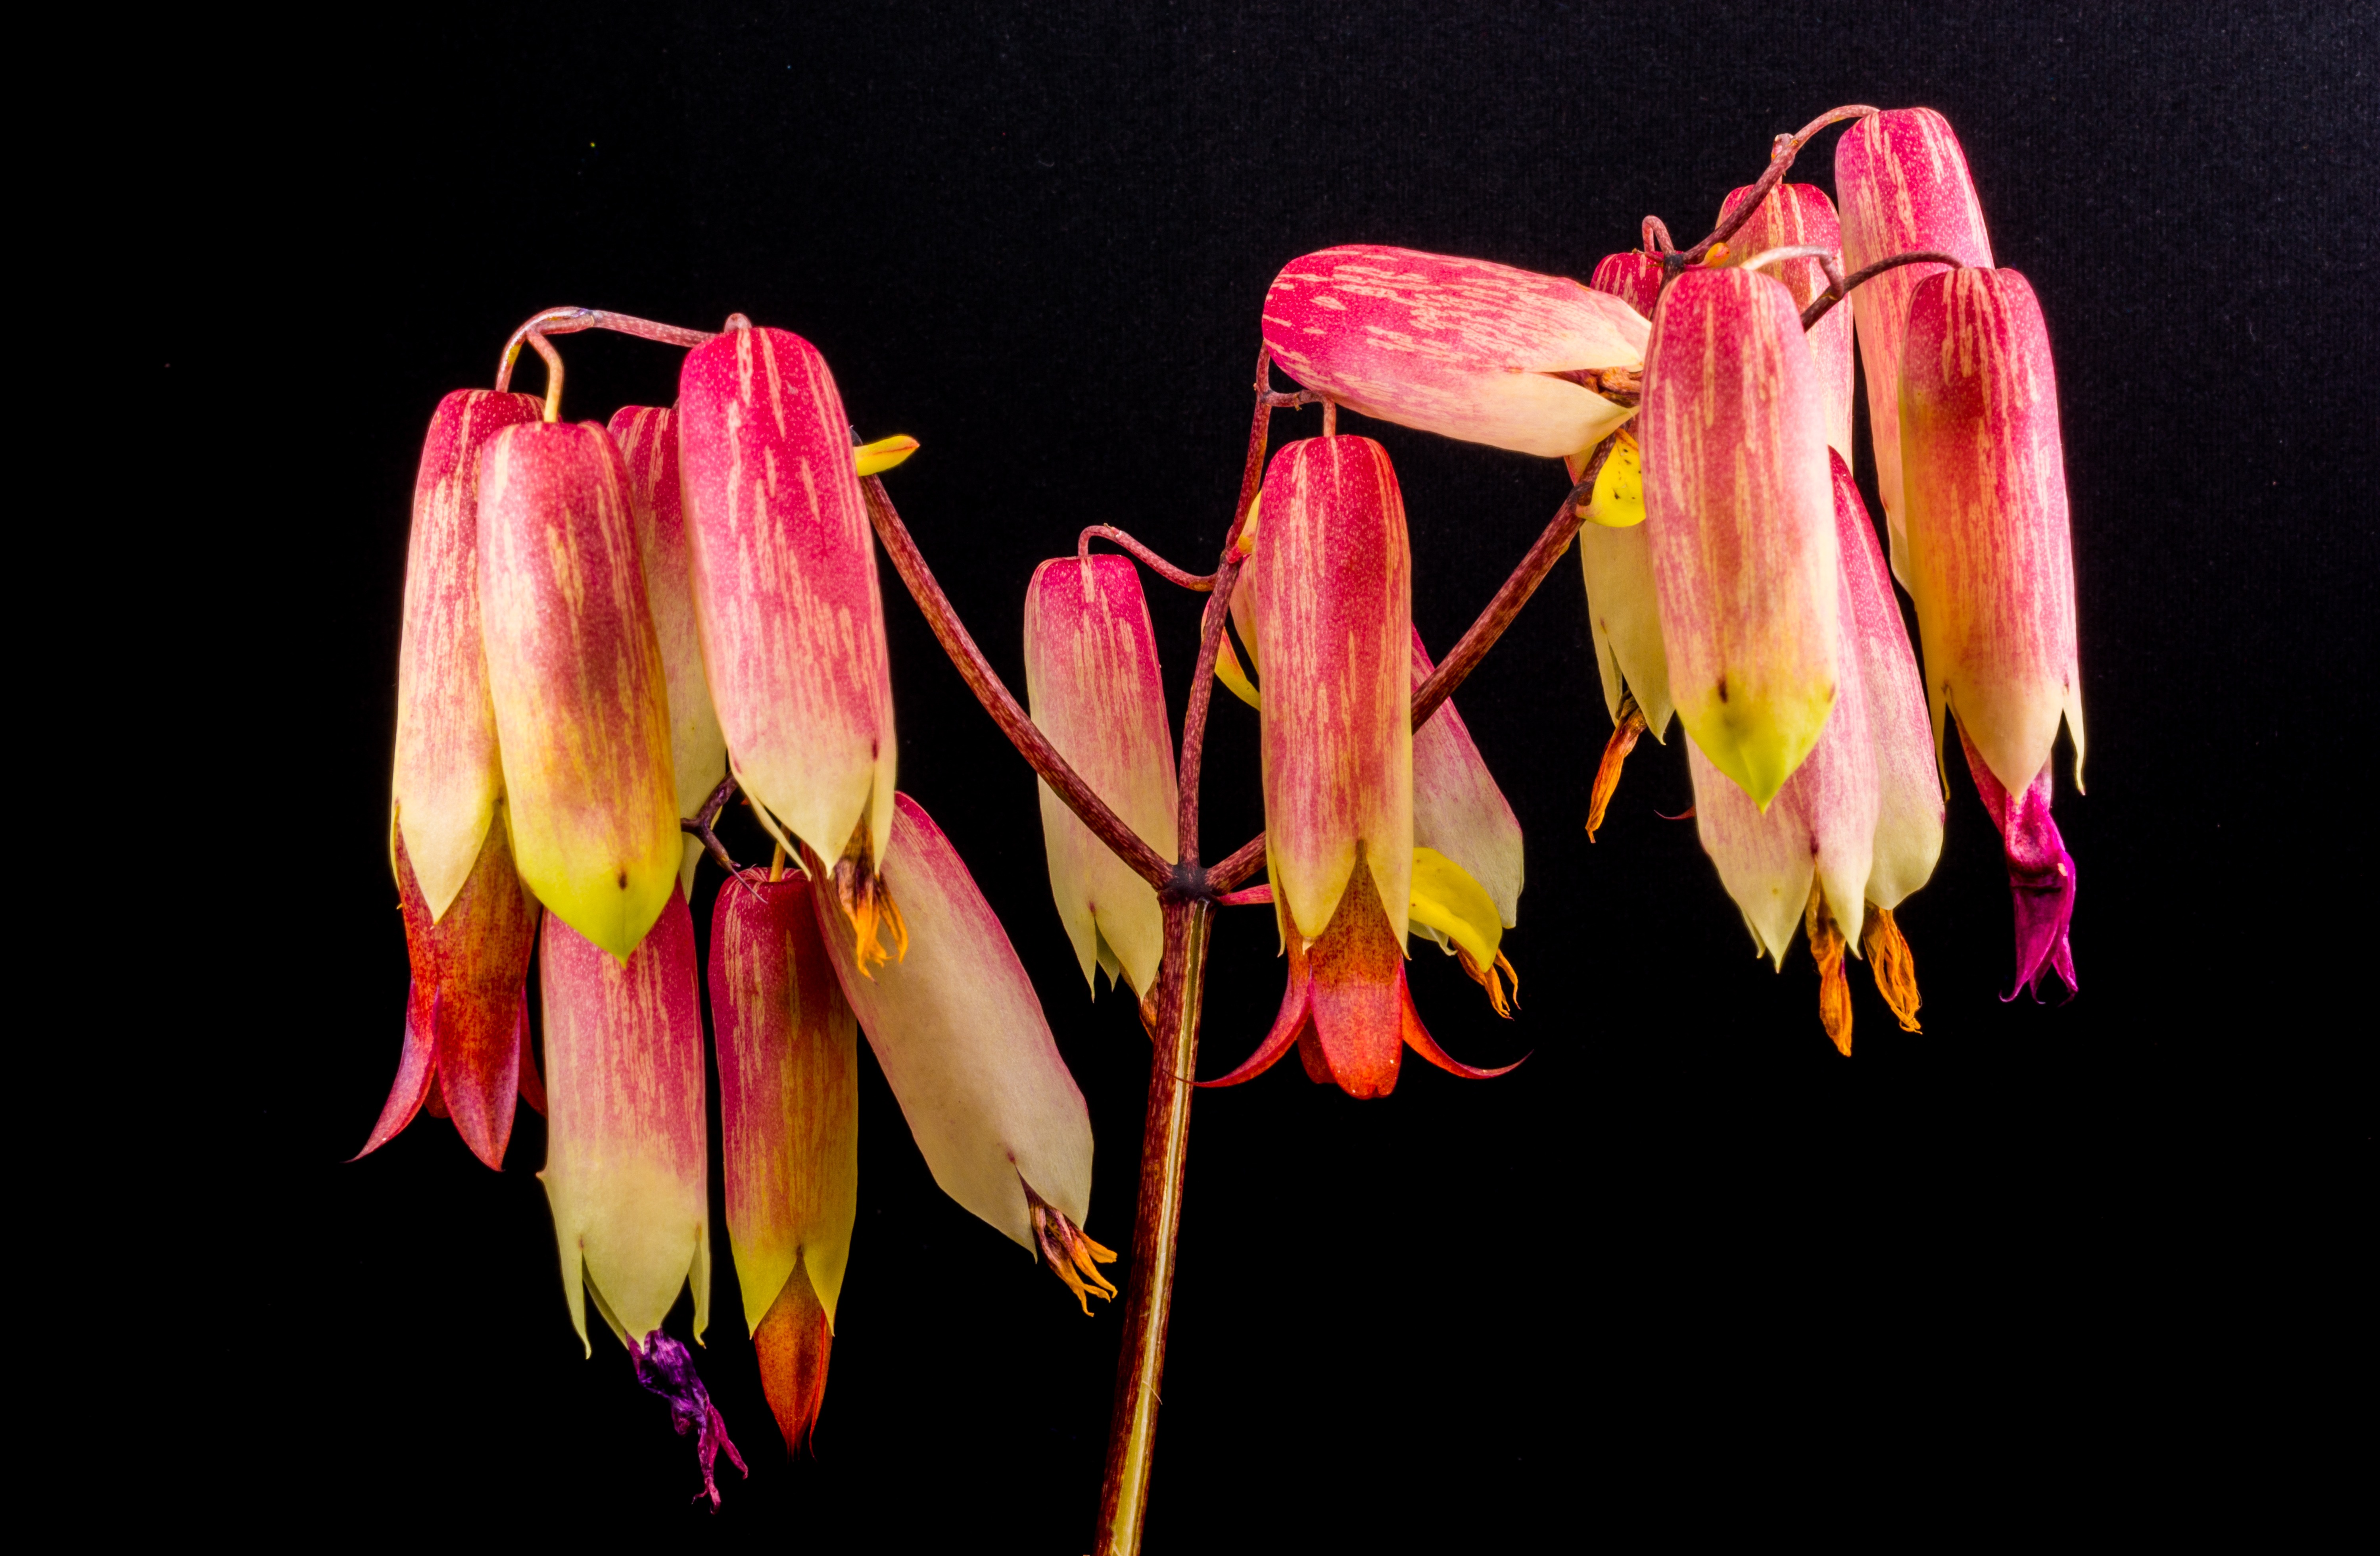
blossom, plant, leaf, flower, petal, bloom, red, color, pink, close, close up, organ, macro photography, flowering plant, plant stem, land plant, goethe plant